Rosewood massacre

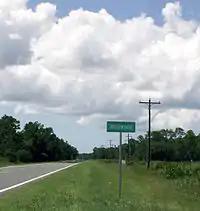
Highway marker for Rosewood, Florida

Despite nationwide news coverage in both white and black newspapers, the incident, and the small abandoned village, slipped into oblivion. Most of the survivors scattered around Florida cities and started over with nothing. Many, including children, took on odd jobs to make ends meet. Education had to be sacrificed to earn an income. As a result, most of the Rosewood survivors took on manual labor jobs, working as maids, shoe shiners, or in citrus factories or lumber mills.